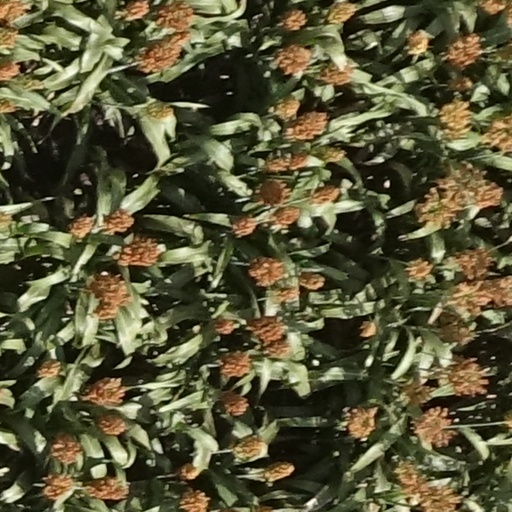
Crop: sorghum